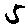
Label: 5